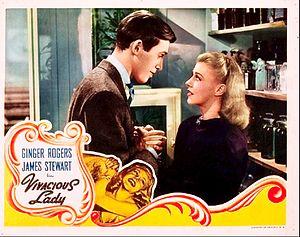
Mariage incognito est un film américain réalisé par George Stevens en 1938.